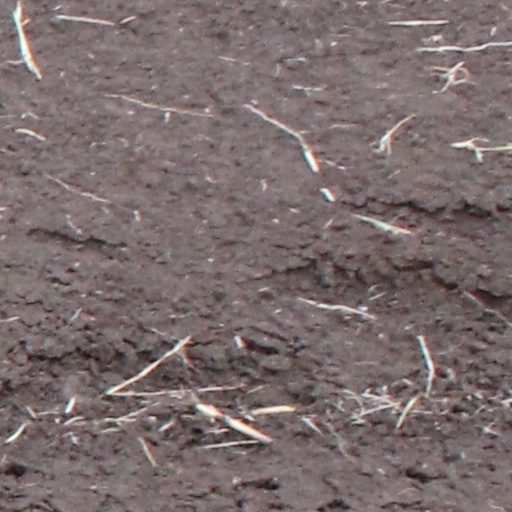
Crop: wheat